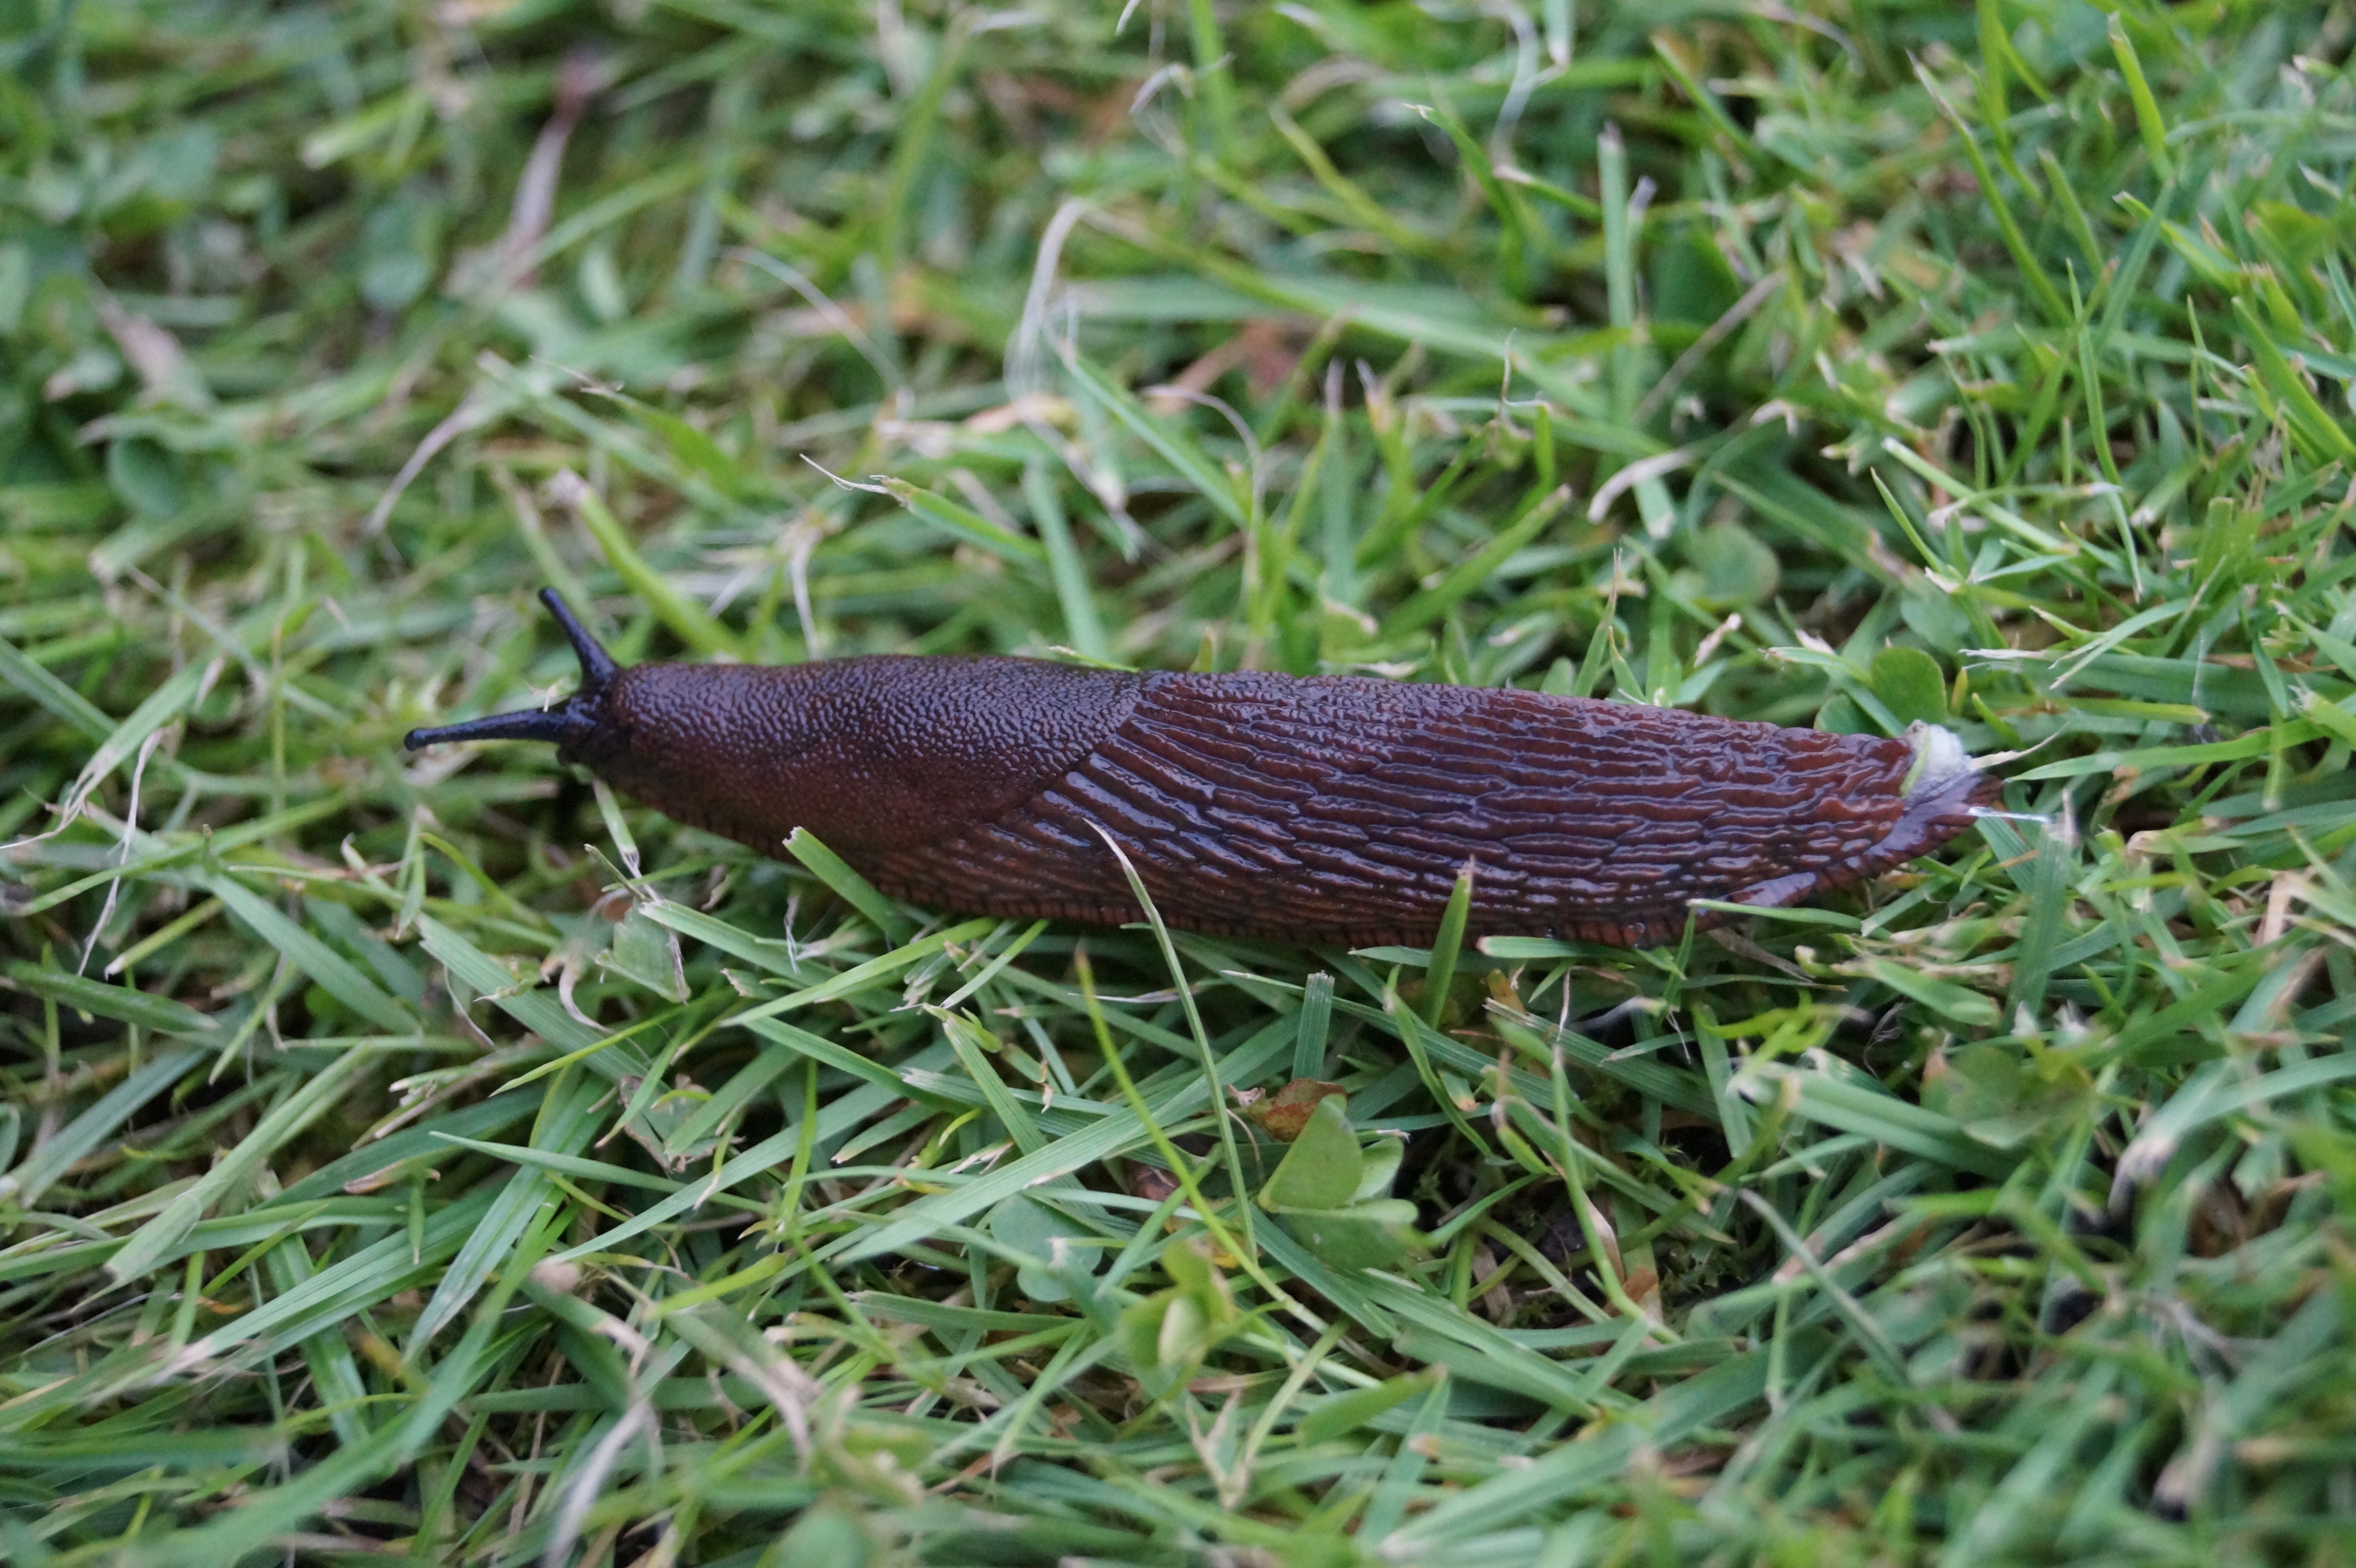
nature, grass, animal, wildlife, insect, reptile, fauna, invertebrate, mollusk, creature, slug, slick, land snail, grass family, snails and slugs